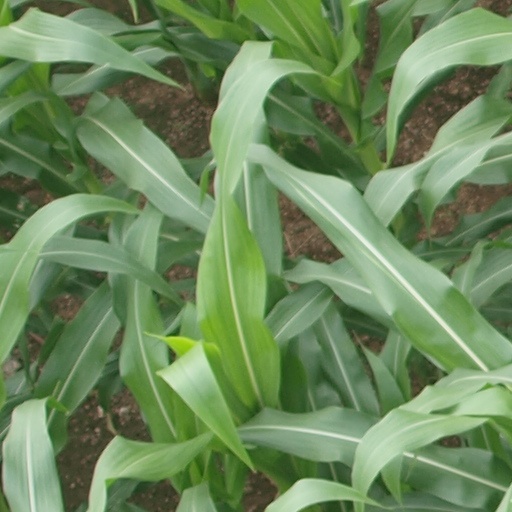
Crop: maize; corn